Royal Engineers

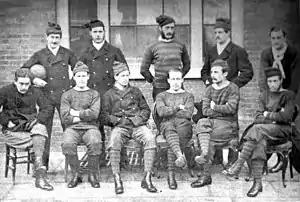
The Royal Engineers pictured in 1872. Back: Merriman, Ord, Marindin, Addison, Mitchell; Front: Hoskyns, Renny-Tailyour, Creswell, Goodwyn, Barker, Rich.

The Institution of Royal Engineers, the professional institution of the Corps of Royal Engineers, was established in 1875 and in 1923 it was granted its Royal Charter by King George V. The Institution is collocated with the Royal Engineers Museum, within the grounds of the Royal School of Military Engineering at Brompton in Chatham, Kent.